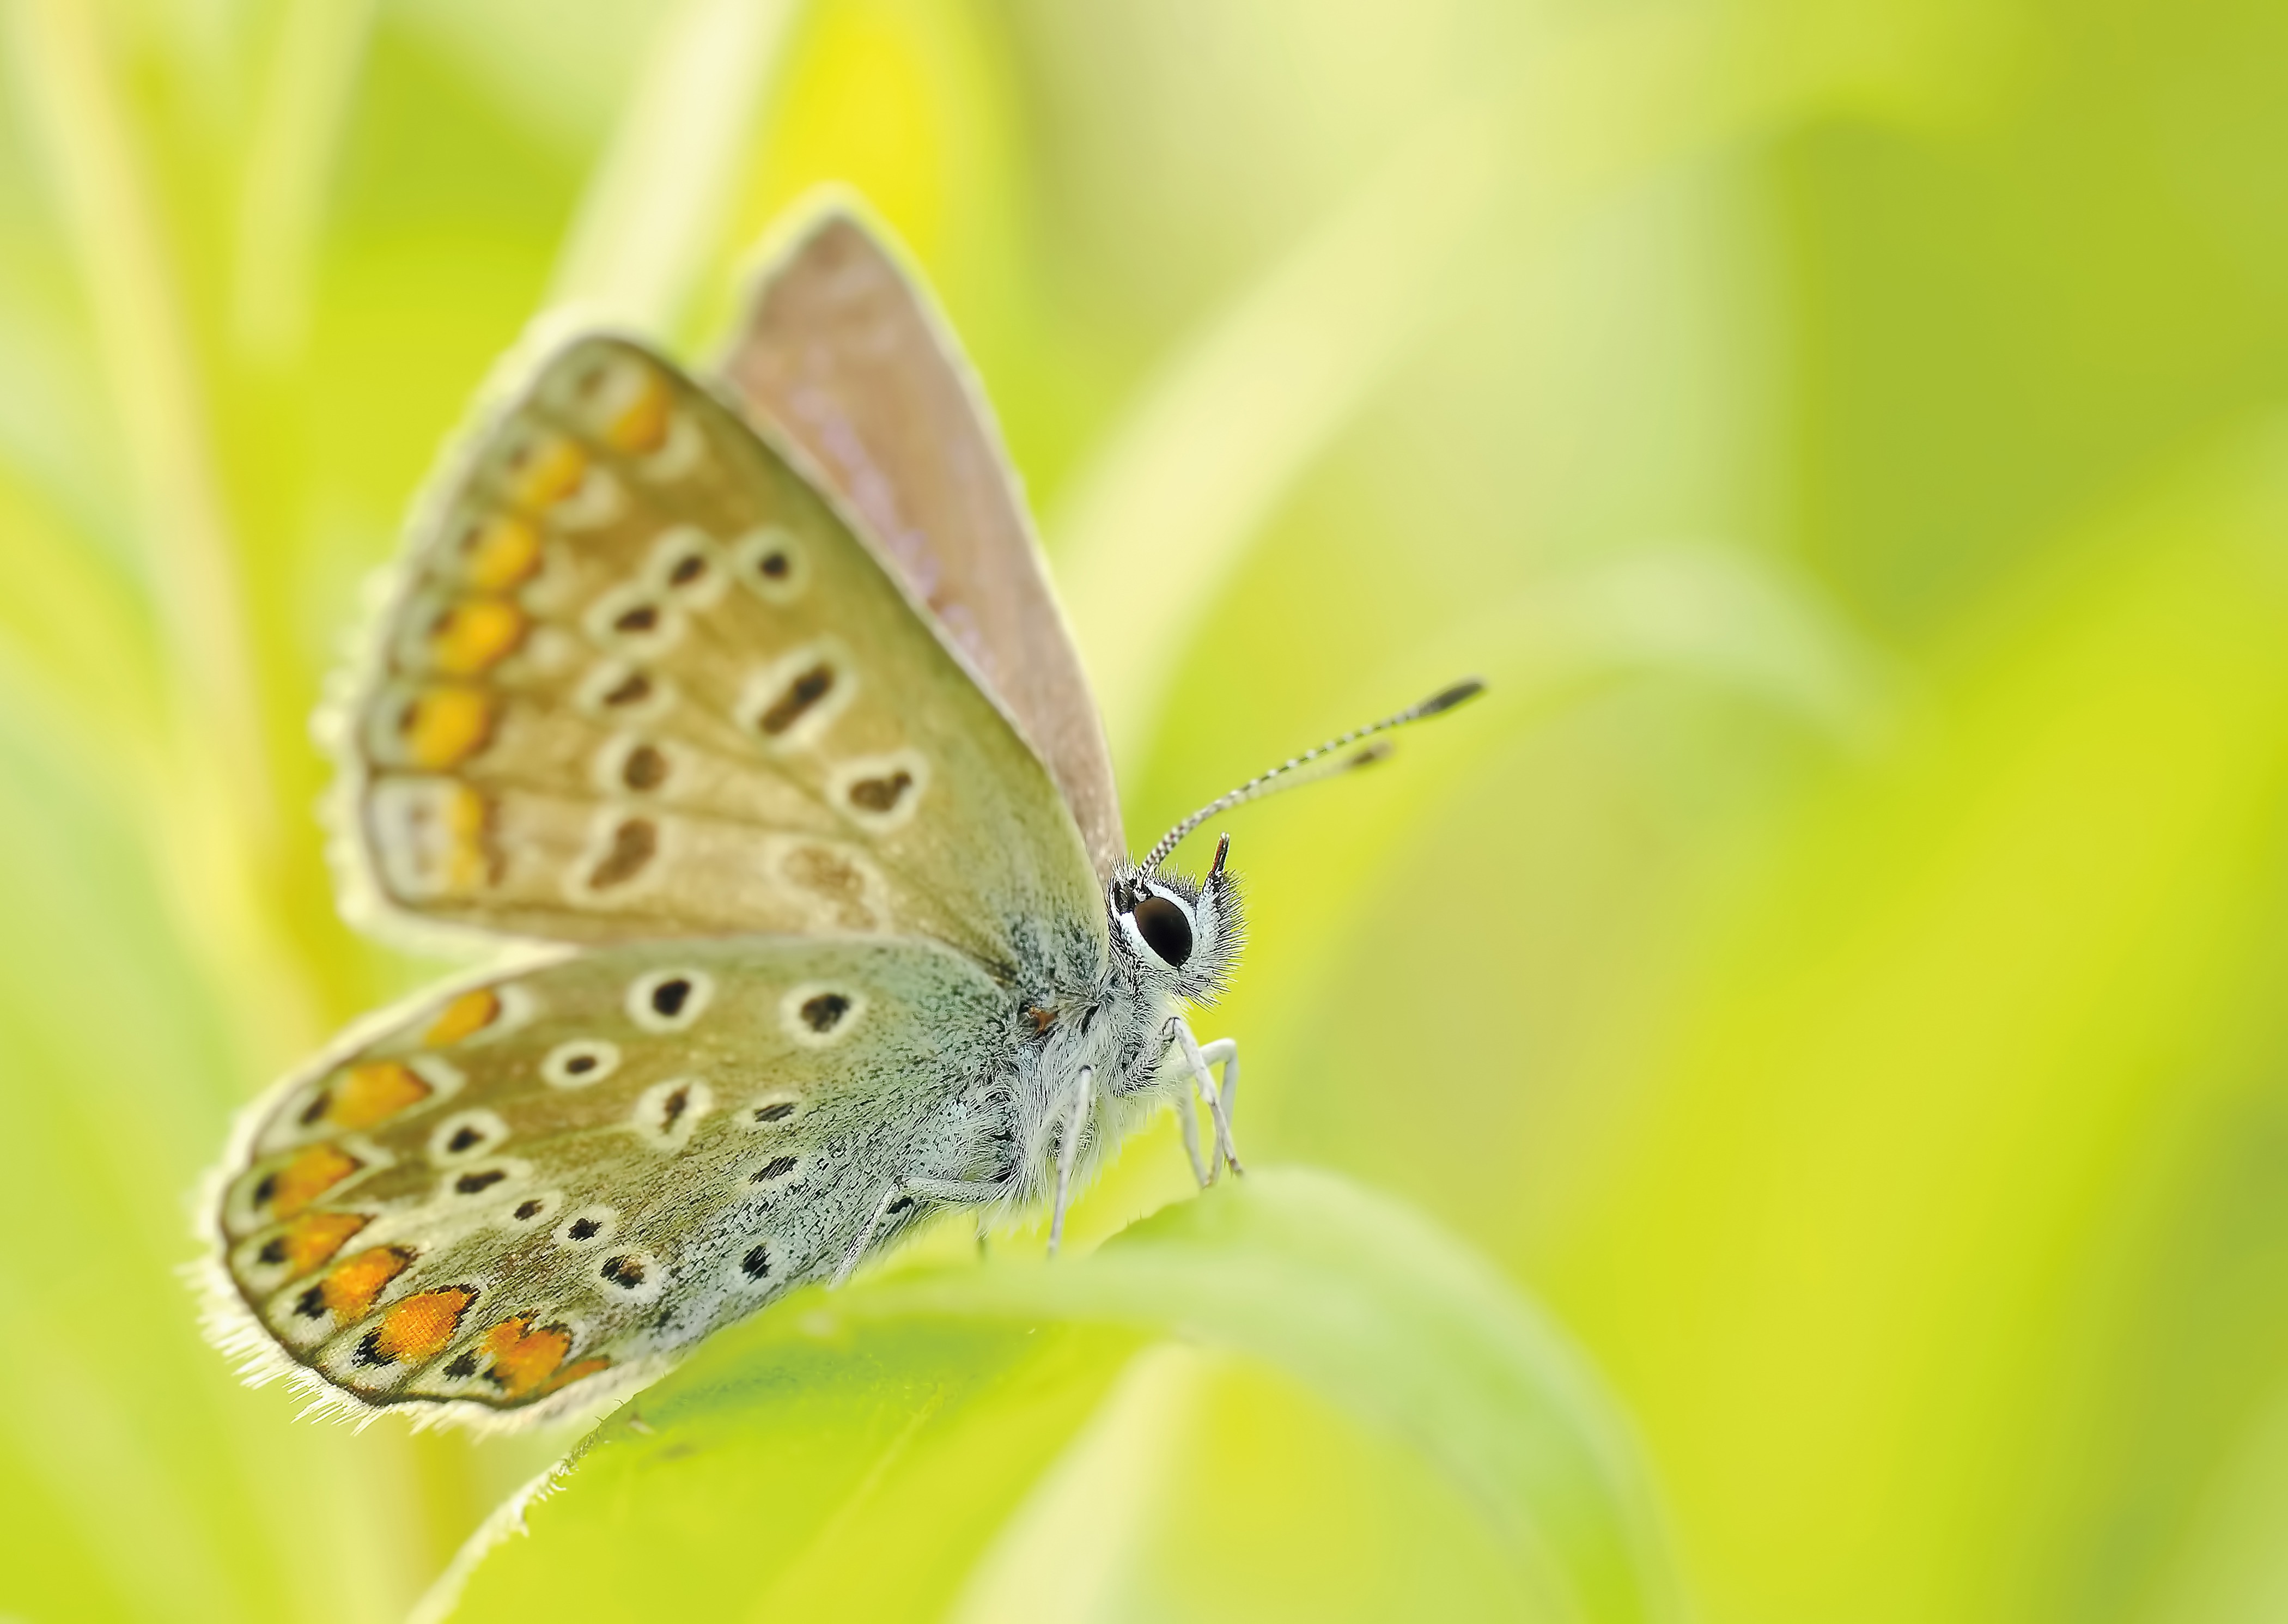
nature, wing, photography, flower, insect, macro, butterfly, yellow, fauna, invertebrate, close up, botanical garden, butterflies, nectar, pieridae, macro photography, arthropod, pollinator, moths and butterflies, lycaenid, brush footed butterfly, colias, bezkr gowiec